Vespa

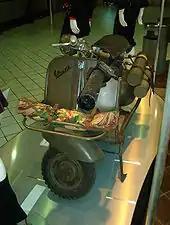
Vespa 150 TAP, modified for the French paratroopers that carried (not fired) an antitank weapon.

After World War II, in light of its agreement to cease war activities with the Allies, Italy had its aircraft industry severely restricted in both capability and capacity.